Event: Nepal Earthquake
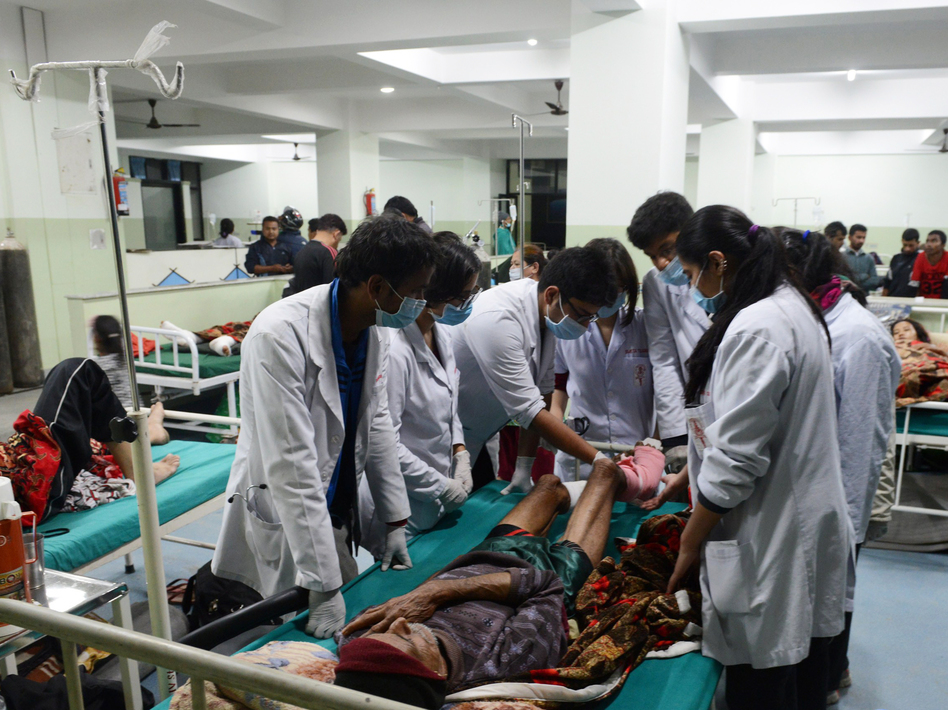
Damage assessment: no_damage